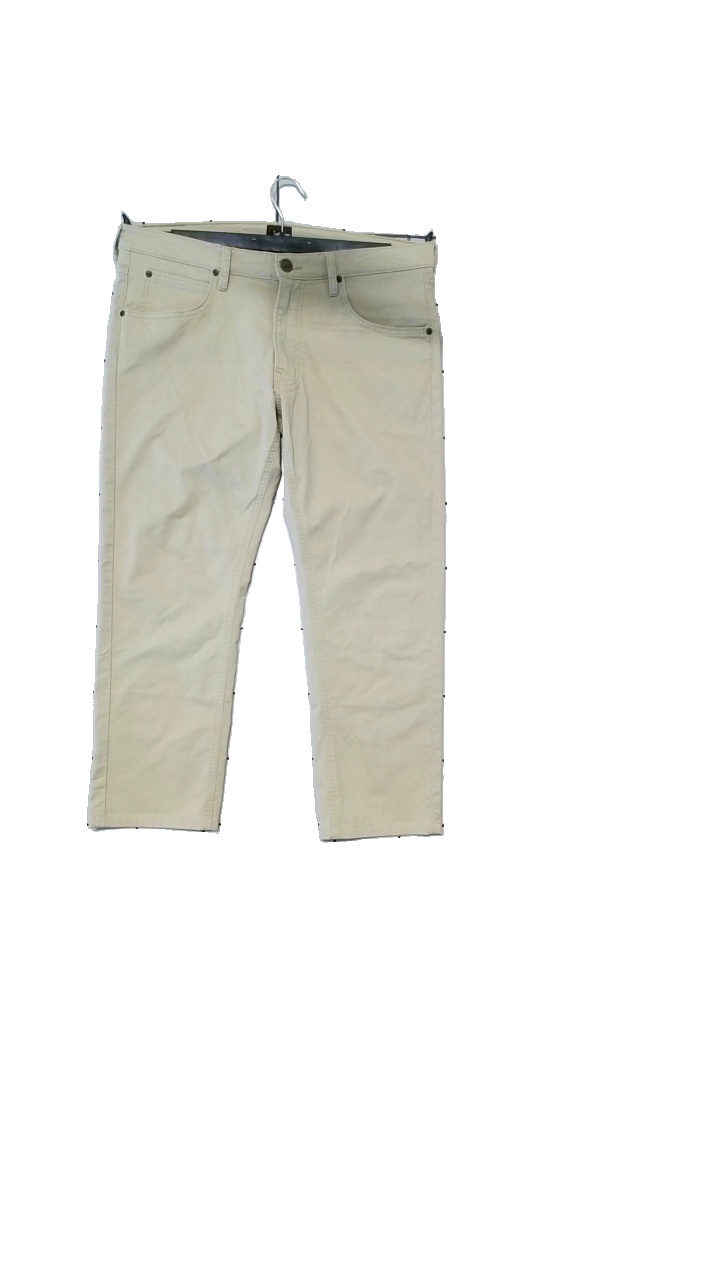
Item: Trousers (Men)
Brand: Levi's
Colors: Beige
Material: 98% Cotton, 2% Elastane
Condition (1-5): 4
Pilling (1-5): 4
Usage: Reuse
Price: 100-150